Cost–benefit analysis

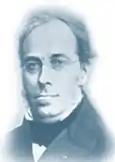
French engineer and economist Jules Dupuit, credited with the creation of cost–benefit analysis

The concept of CBA dates back to an 1848 article by Jules Dupuit, and was formalized in subsequent works by Alfred Marshall. Jules Dupuit pioneered this approach by first calculating "the social profitability of a project like the construction of a road or bridge" In an attempt to answer this, Dupuit began to look at the utility users would gain from the project. He determined that the best method of measuring utility is by learning one's willingness to pay for something. By taking the sum of each user's willingness to pay, Dupuit illustrated that the social benefit of the thing (bridge or road or canal) could be measured. Some users may be willing to pay nearly nothing, others much more, but the sum of these would shed light on the benefit of it. It should be reiterated that Dupuit was not suggesting that the government perfectly price-discriminate and charge each user exactly what they would pay. Rather, their willingness to pay provided a theoretical foundation on the societal worth or benefit of a project. The cost of the project proved much simpler to calculate. Simply taking the sum of the materials and labor, in addition to the maintenance afterward, would give one the cost. Now, the costs and benefits of the project could be accurately analyzed, and an informed decision could be made.